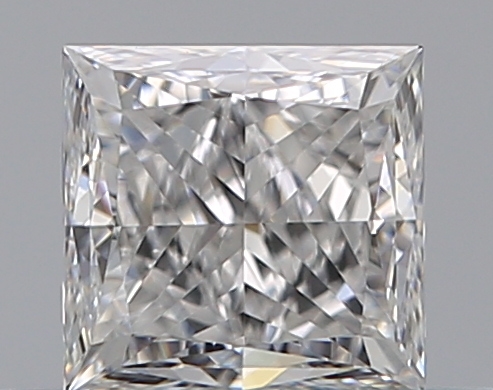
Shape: princess
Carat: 0.5
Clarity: VVS2
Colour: E
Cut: GD
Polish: EX
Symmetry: VG
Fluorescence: F
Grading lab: GIA
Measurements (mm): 4.06 x 3.94 x 3.12